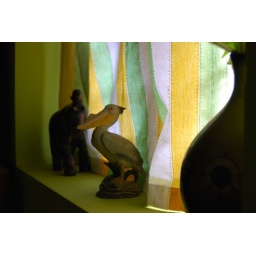
again at the window sill in my home ....